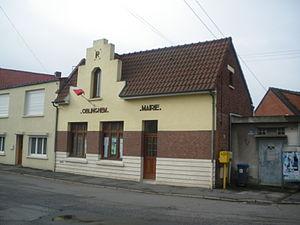
Vue de la mairie d'Oblinghem.
Oblinghem est une commune française située dans le département du Pas-de-Calais en région Hauts-de-France.